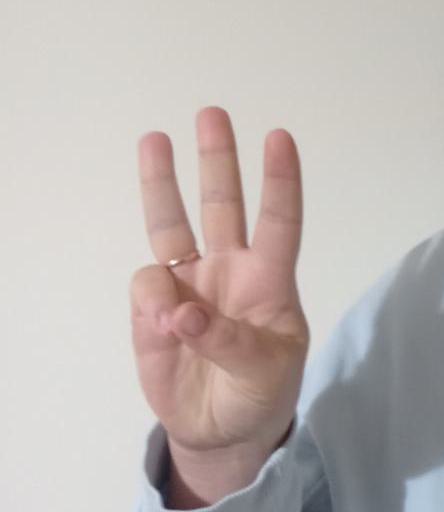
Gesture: three